Seventy-Six (novel)

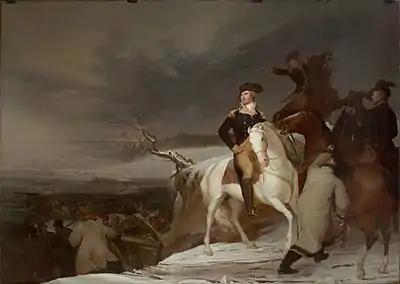
"The Passage of the Delaware"

Despite anonymous publication, authorship of "Seventy-Six" was quickly attributed to Neal by many critics. The book enjoyed a generally favorable reception in the US and UK that fashioned Neal as Cooper's chief rival for recognition as America's leading novelist. "The Literary Gazette" praised the "most vivid sketches" of battles and "full of faults, but still full of power". "The Monthly Review" similarly felt "his battle pieces plunge us into the midst of them", with the story on the whole being "very far from trifling and ordinary". "The Literary Chronicle and Weekly Review" considered the work something "which no lover of fiction should omit to read".